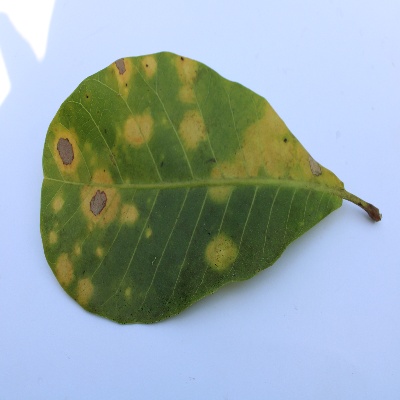
Crop: Cashew
Condition: anthracnose